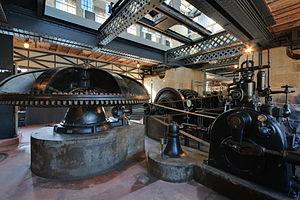
Un des trois moteurs hydrauliques du moulin Saulnier, de la chocolaterie Menier de Noisiel, actuel siège de Nestlé France. Cette image a été réalisée en fusionnant 3 photos de différentes expositions avec Enfuse.